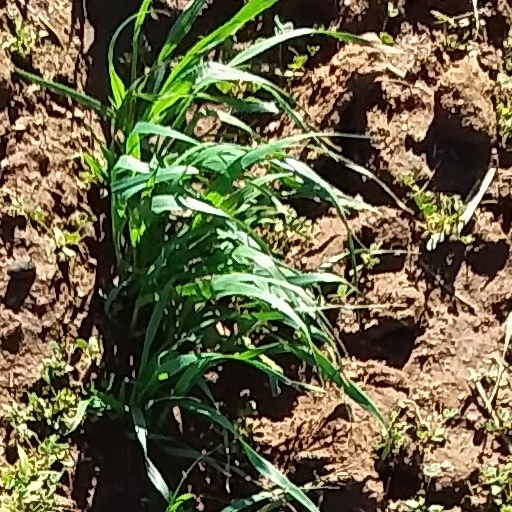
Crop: wheat